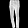
Label: Trouser